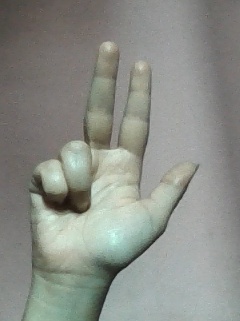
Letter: al